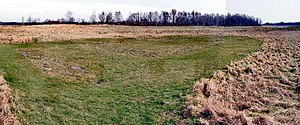
Liubice / Historie
Rester efter kirken.
Liubice, også kendt under det tyske navn Alt-Lübeck, var en middelalderlig vestslavisk bebyggelse nær stedet for moderne Lübeck i Tyskland. Liubice var placeret ved sammenløbet af Schwartau med Trave overfor Teerhof ø, cirka fire kilometer nord for det nuværende Lübeck. Liubice som bolig for den kristne fyrste over obotritterne Henrik blev ødelagt efter hans død af den hedenske Rani af Rugien.